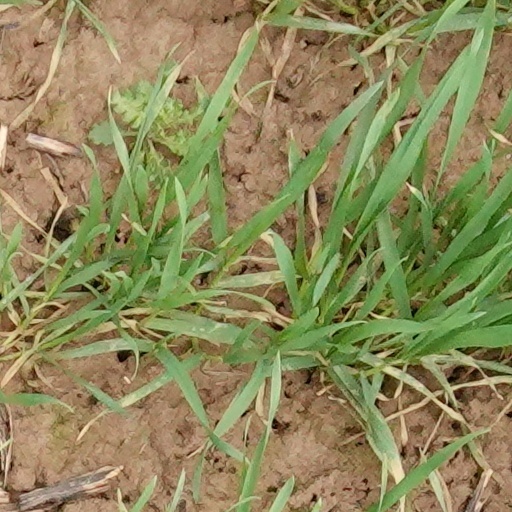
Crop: wheat